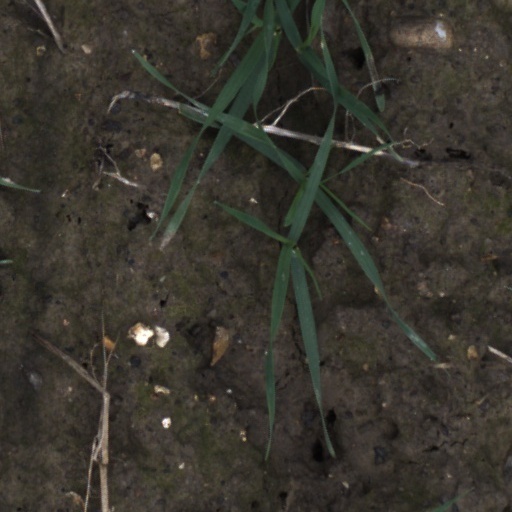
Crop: wheat